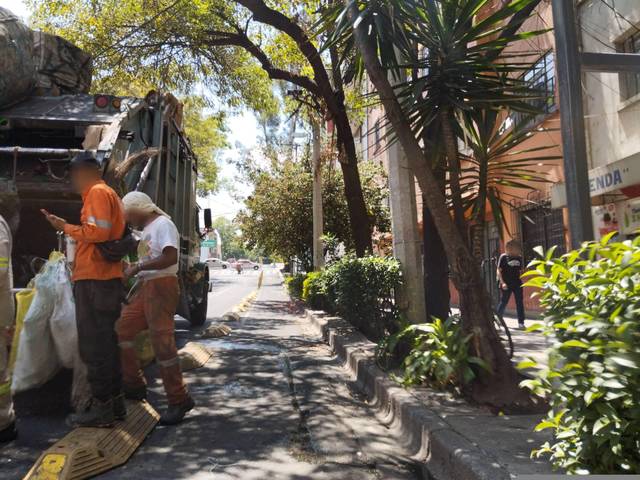
Region: Mexico
Coordinates: 19.403, -99.163